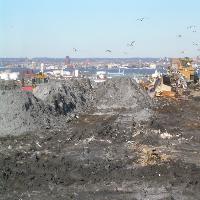
Weather: sun or clear